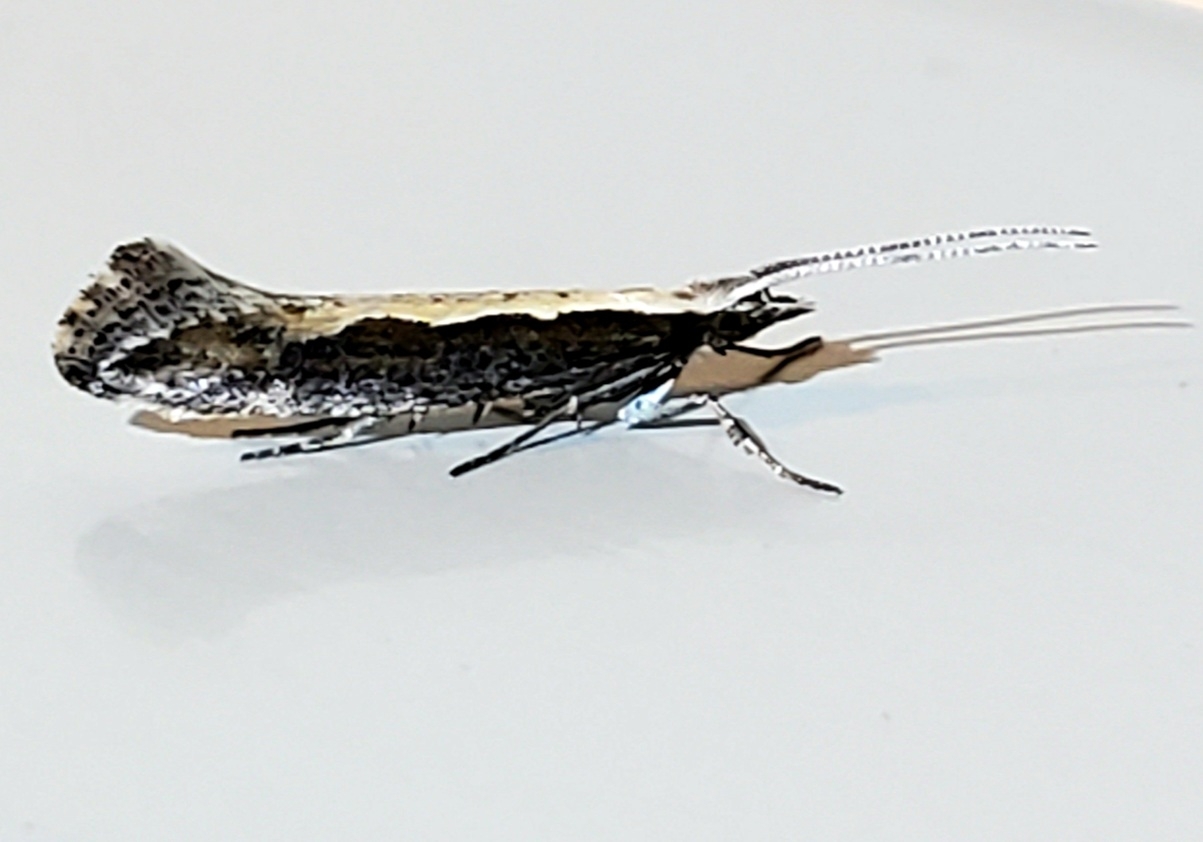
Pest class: diamondback_moth